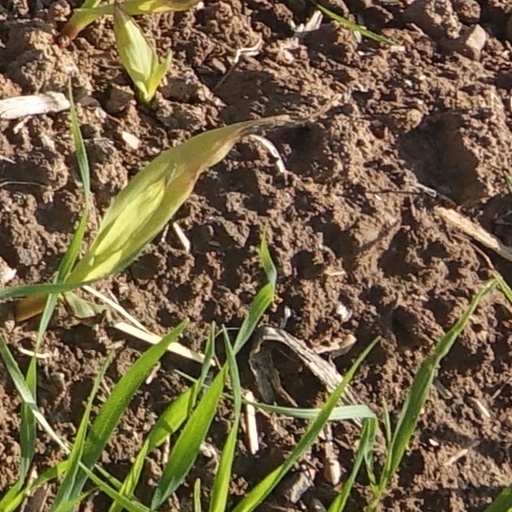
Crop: wheat